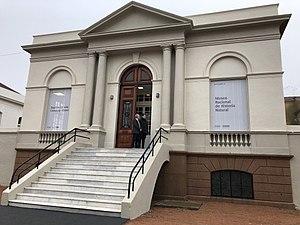
Le Musée national d'histoire naturelle de l'Uruguay est un musée de l’Uruguay fondé en 1837 et situé à Montevideo. En 2001 il est passé à être administré, conjointement avec le « Museo Nacional de Antropología » par une entité nommée « Museos Nacionales de Historia Natural y Antropología ». En 2004 une décision présidentielle a renommé cette institution en un seul musée nommé « Museo Nacional de Historia Natural y Antropología », mais dans la réalité des faits le musée d'histoire naturelle a continué de s'appeler « Museo Nacional de Historia Natural ».